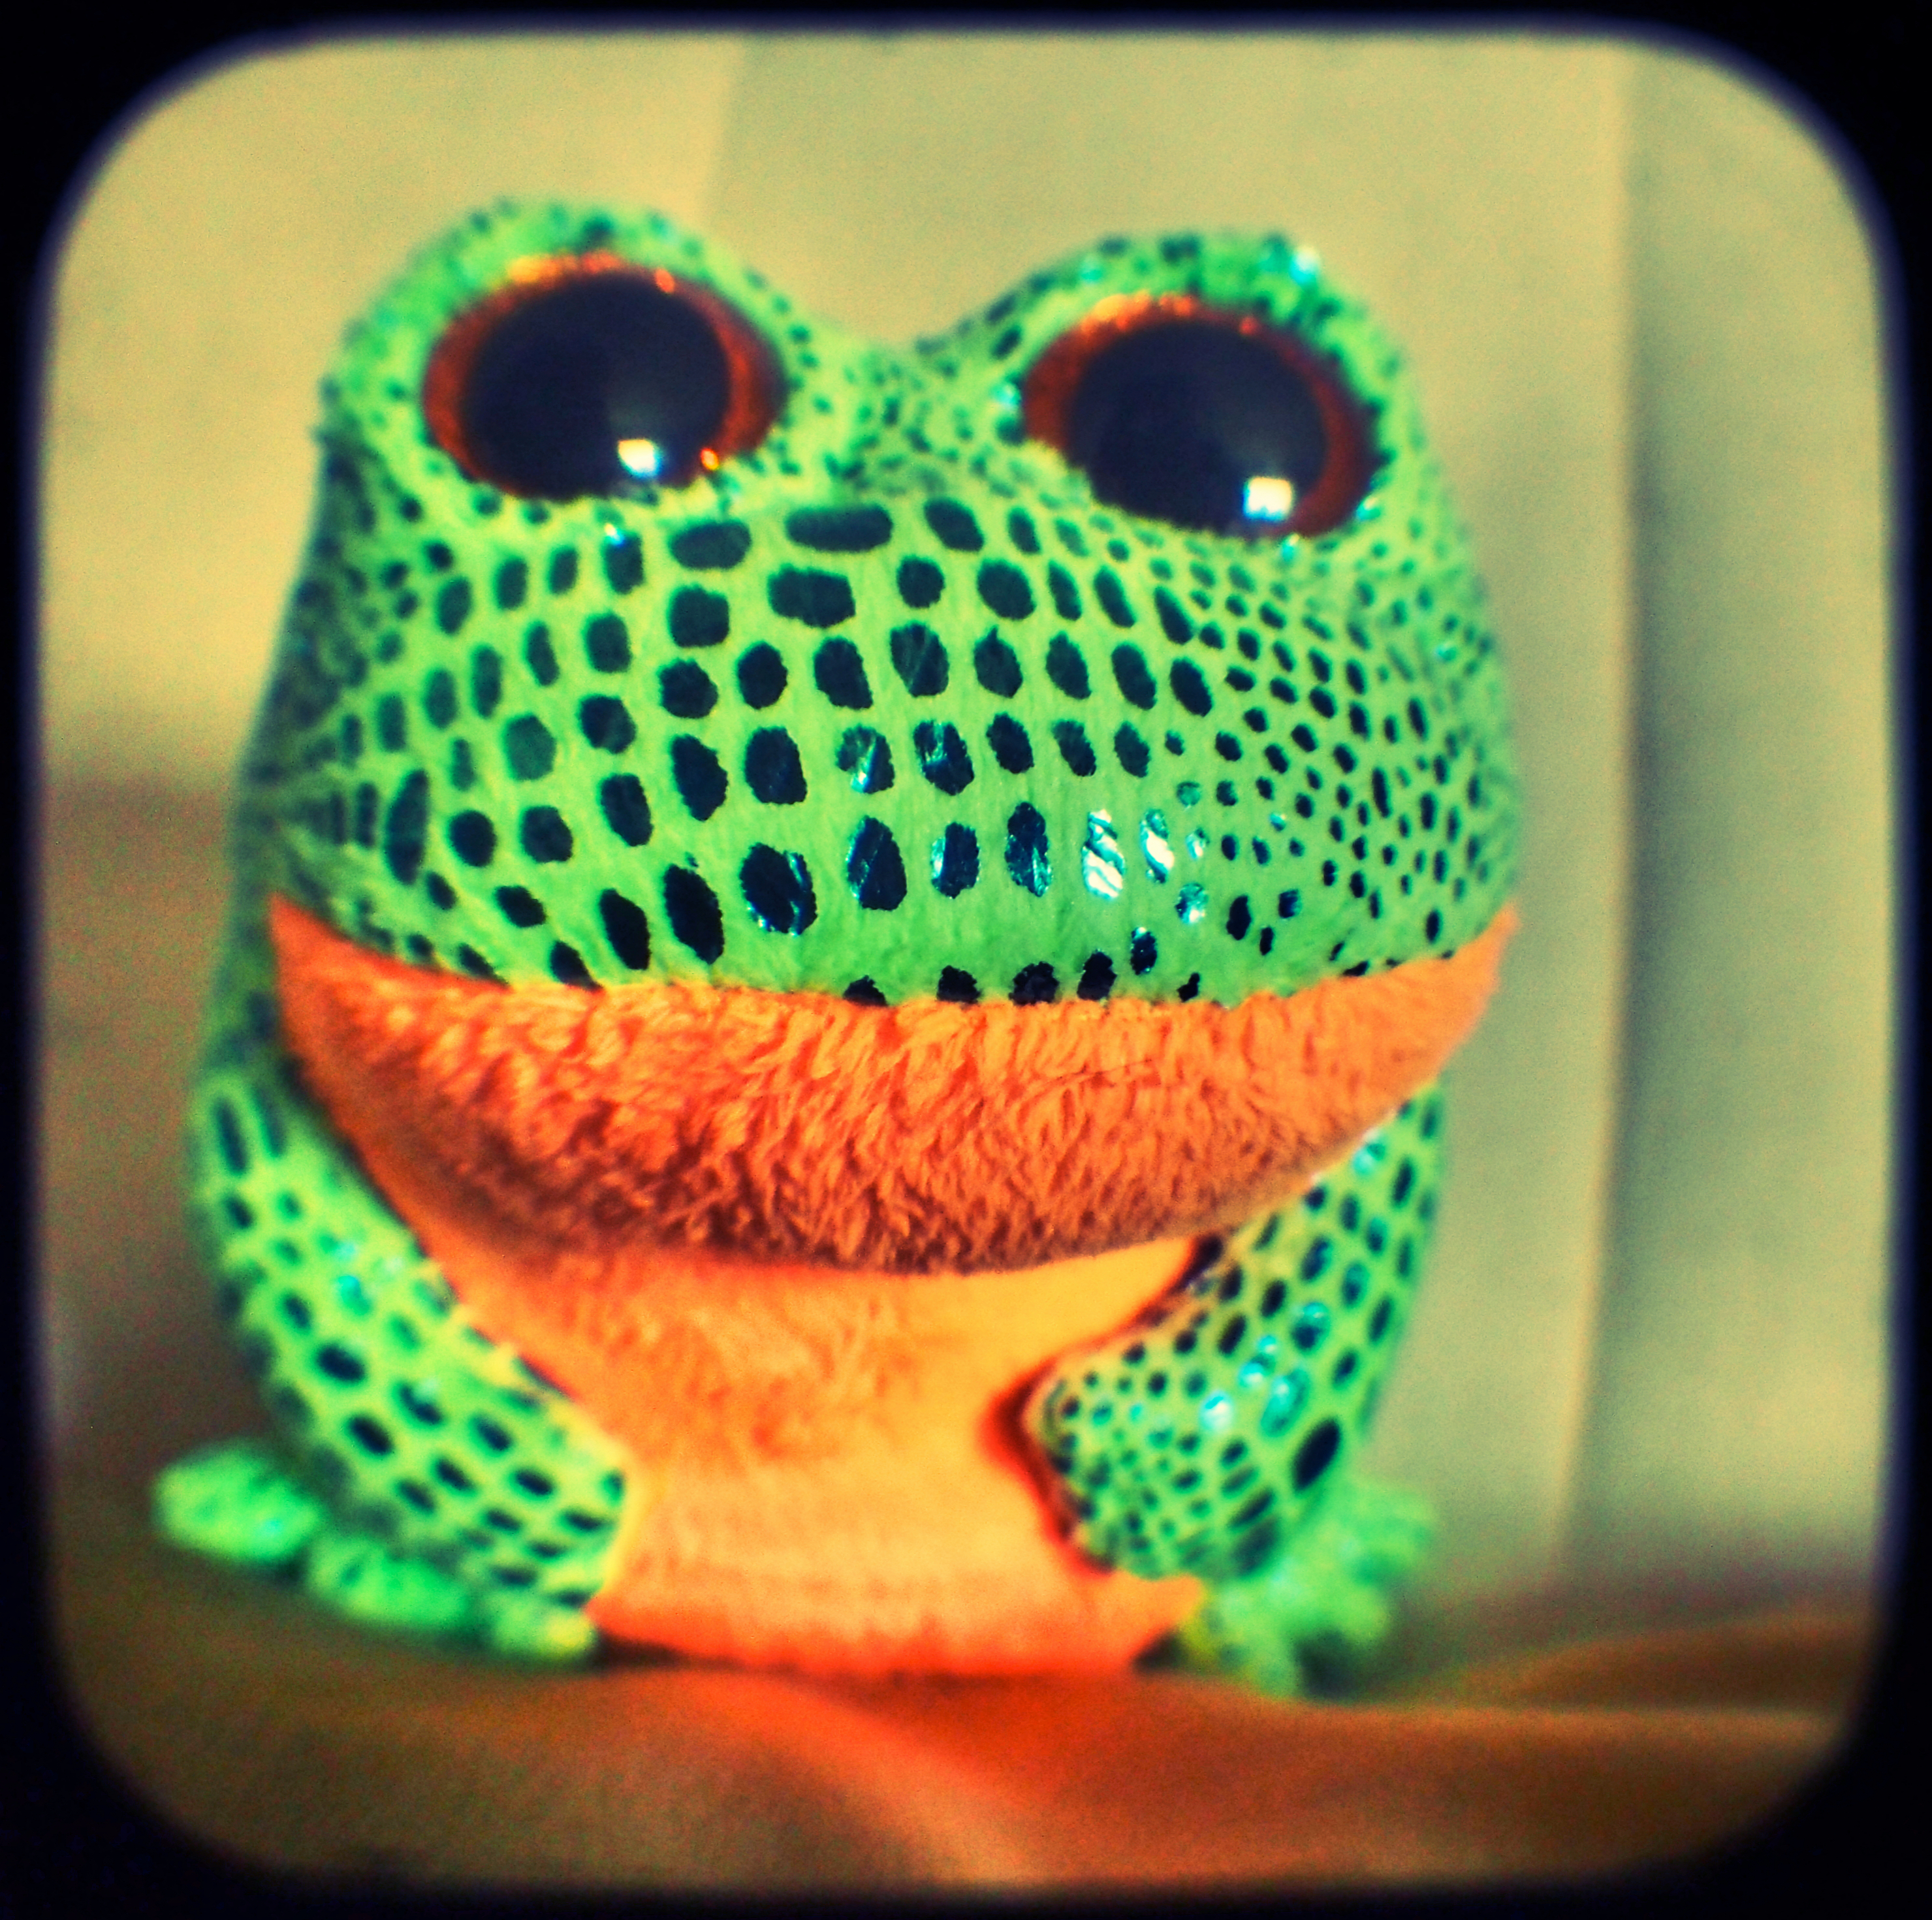
food, green, color, frog, toy, crochet, eyes, art, olympuspenepl5, ttv, anscoflexii, fotor, picasa, macro photography, hypno